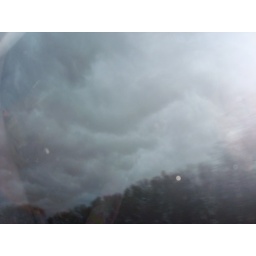
Noon storm clouds taken on the road through window in Texas. Brandelyn Wiser